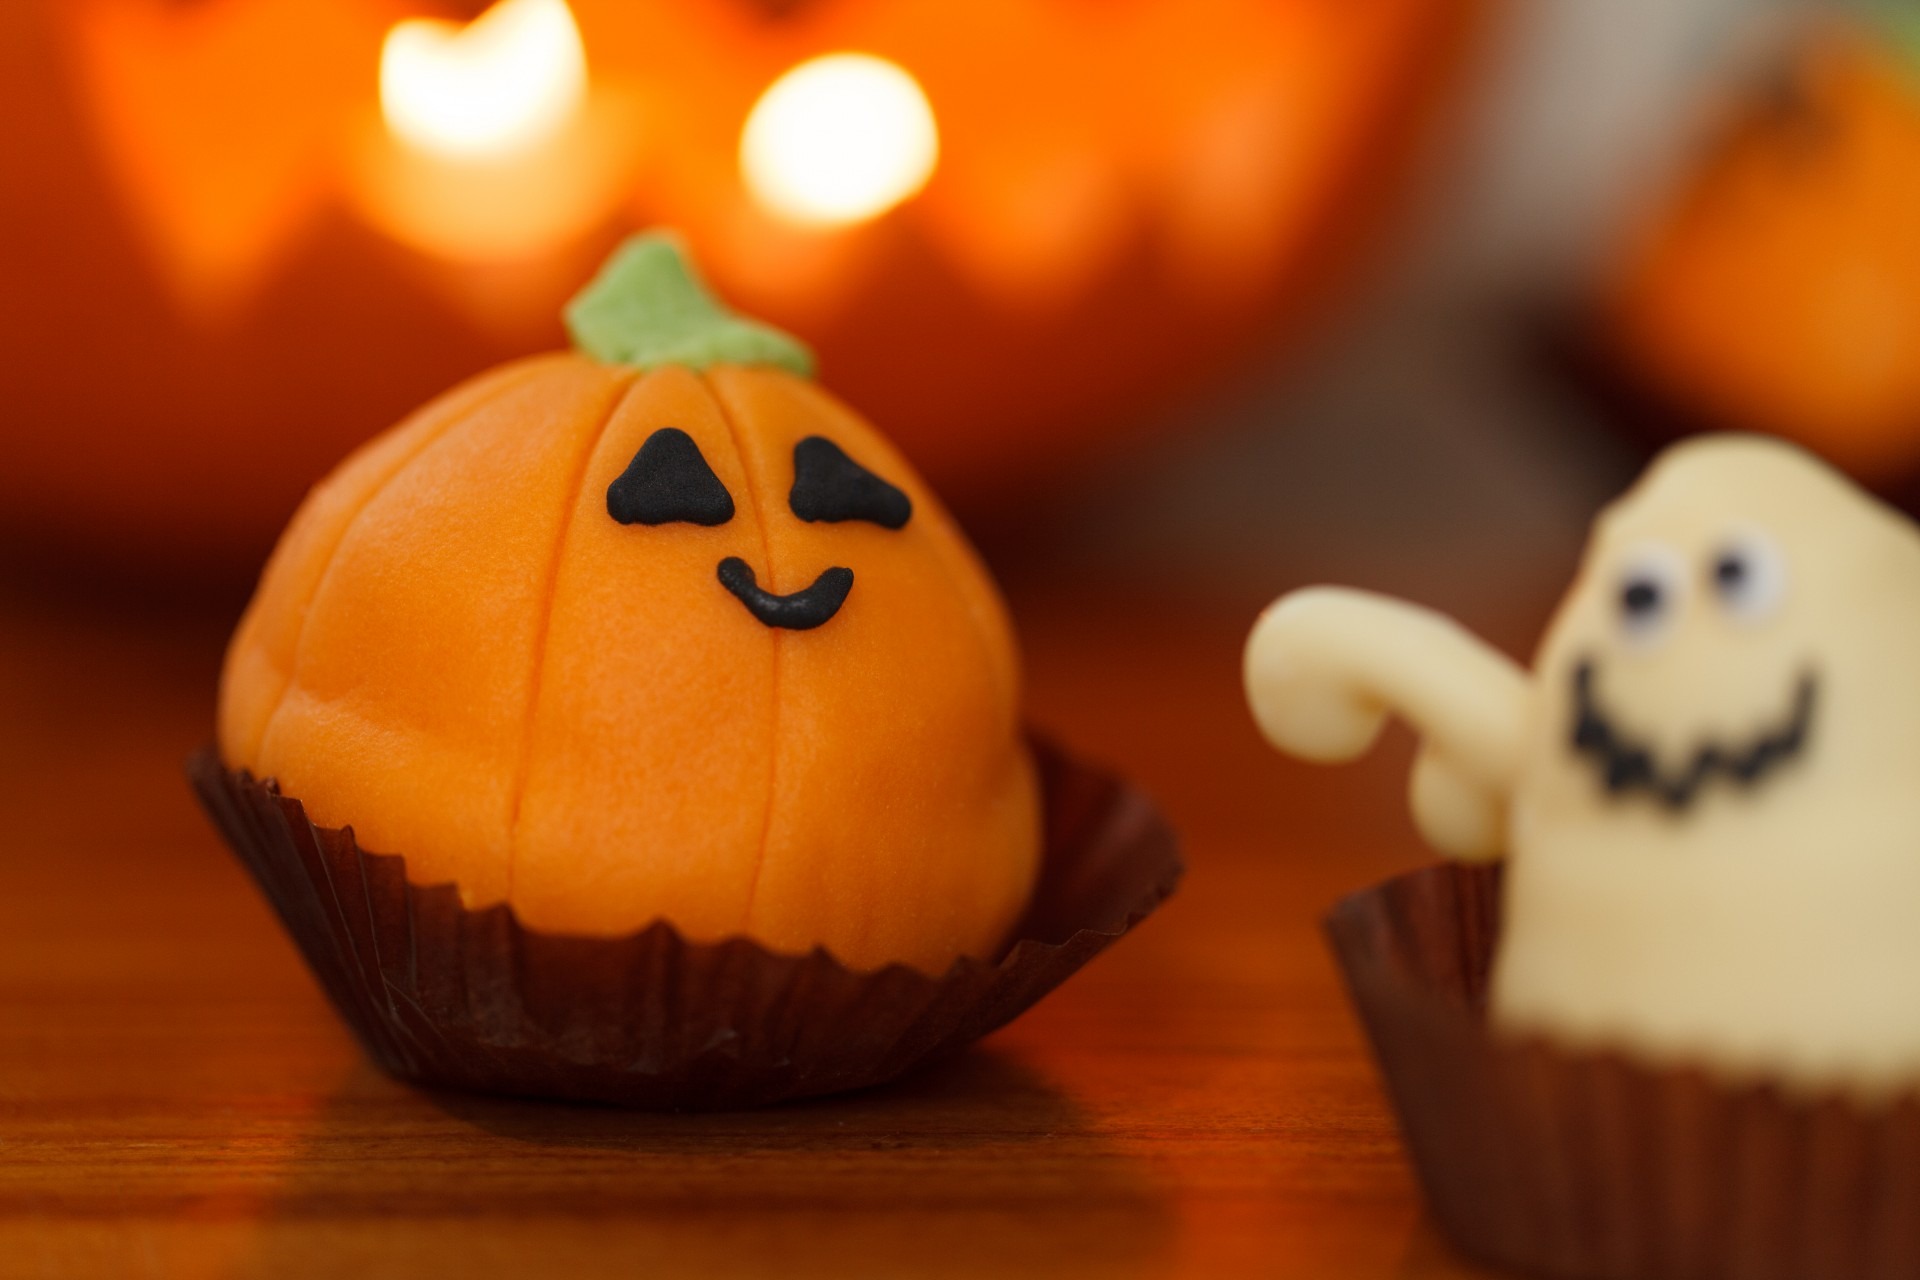
sweet, spooky, celebration, decoration, orange, food, pumpkin, halloween, holiday, cupcake, dessert, cake, scary, icing, party, seasonal, creepy, candy, decorated, sweetness, treat, flavor